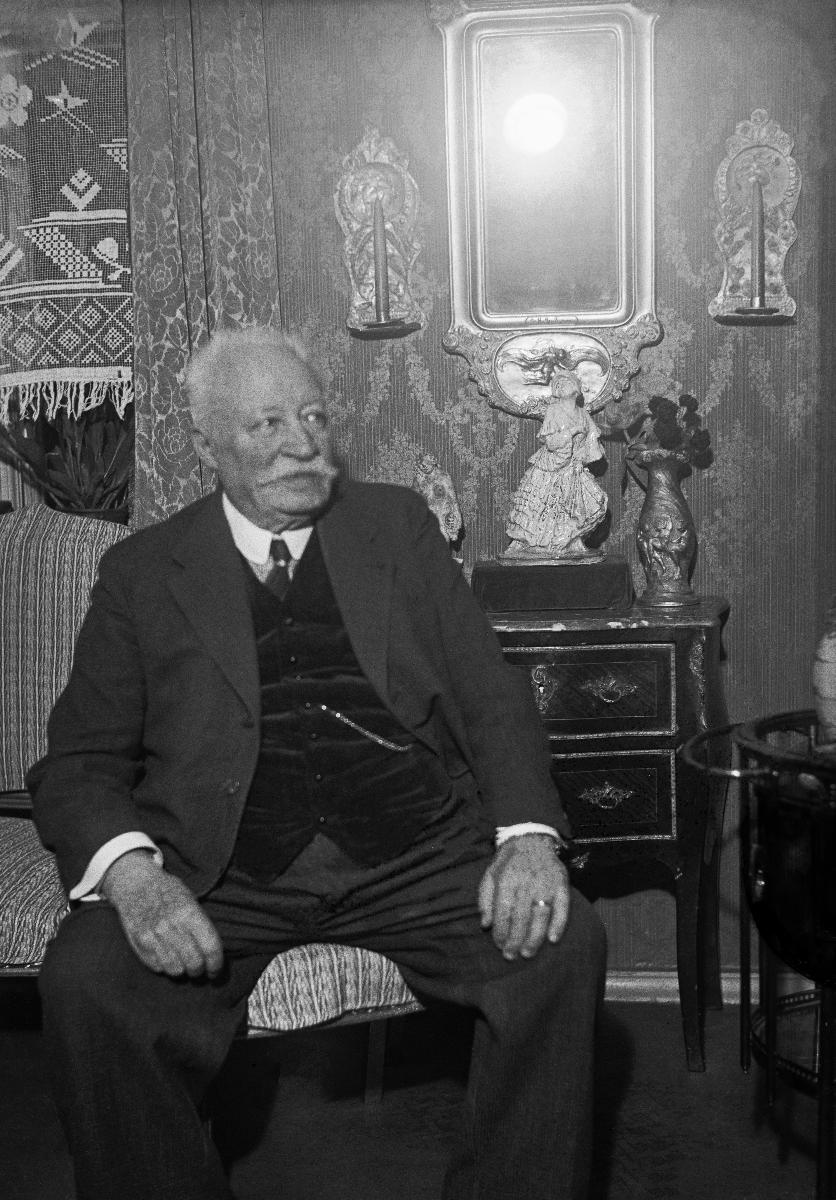
Ville Vallgren
Ville Vallgren
sisällön kuvaus: Kuvanveistäjä Ville Vallgren Helsingissä 19.10.1936. content description: Finnish sculptor Ville Vallgren in Helsinki 19.10.1936. innehållsbeskrivning: Skulptören Ville Vallgren i Helsingfors 19.10.1936.
Kuvaaja: Sundström, Hugo, kuvaaja
Vuosi: 1936
Paikka: Suomi, Uusimaa, Helsinki
Aiheet: Vallgren, Ville; henkilöt; kuvanveistäjät; HBL; persons; sculptors; art; personer (individer); skulptörer; konst; personer